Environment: real
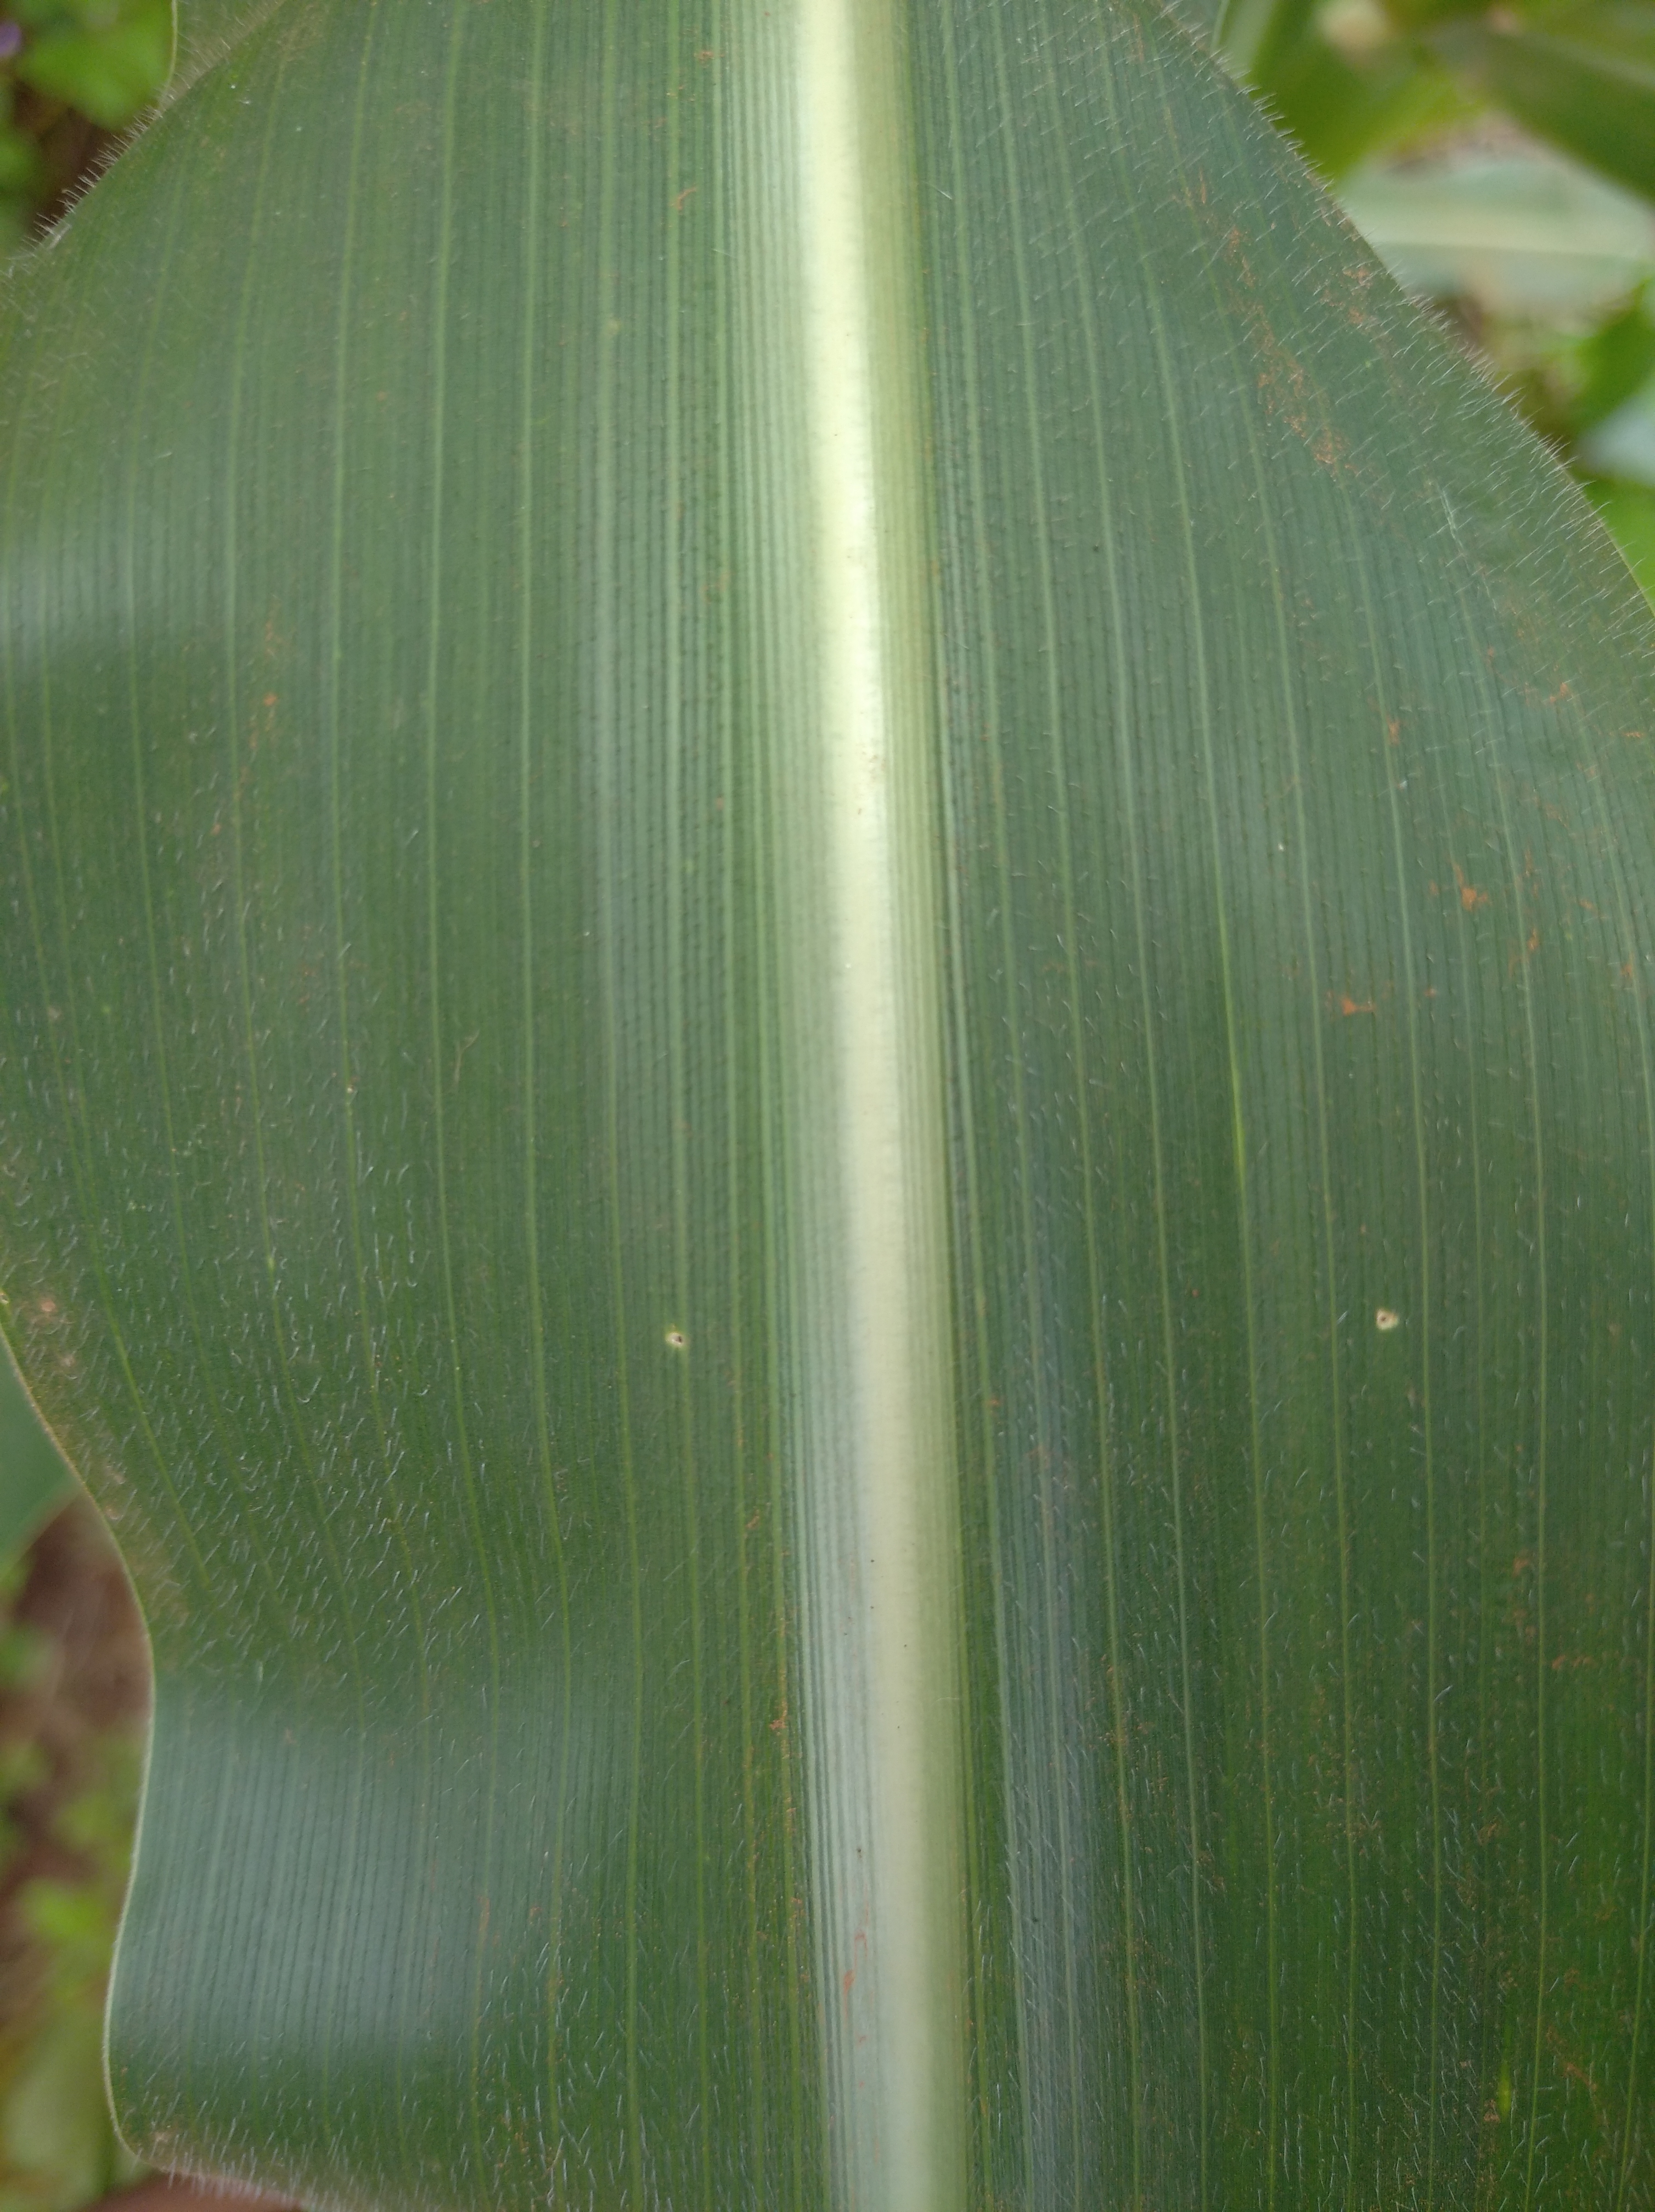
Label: healthy